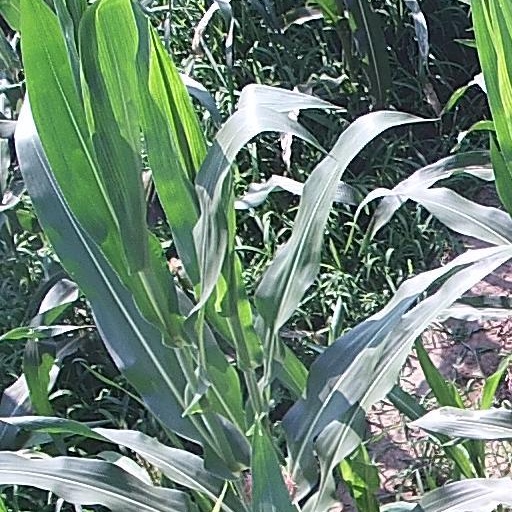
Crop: maize; corn